Rauisuchus

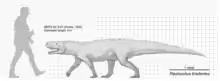
Size comparison

"Rauisuchus" possibly grew to a length of and would be high at the hips and it had a weight of around .